Agarophyte

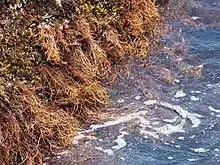
"Gelidium amansii"

An agarophyte is a seaweed, usually a red alga, that produces the hydrocolloid agar in its cell walls. This agar can be harvested commercially for use in biological experiments and culturing. In some countries (especially in the developing world), the harvesting of agarophytes, either as natural stocks or a cultivated crop, is of considerable economic importance. Notable genera of commercially exploited agarophytes include "Gracilaria" and "Gelidium" (such as "Gelidium amansii" and "Gelidium corneum").